Gumani River

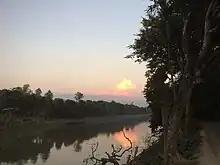

Gumani River is a river in Bangladesh. It originates from the river Padma and meets with the Barani near Morkal Bazar. The joint flow of the Gurnai and Baranai flows southeast as the Gurnai and meets the Gurudaspur near Chanchkoir, Gurudaspur Upazila to the east of the Cholon Bil and flows as the Gumani. Flowing east of Bhangura, the river again meets with the Boral and flows further as the Boral (Atrai-Baral).